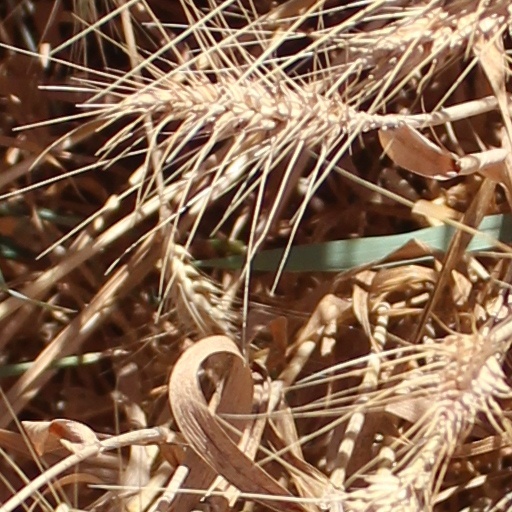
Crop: wheat